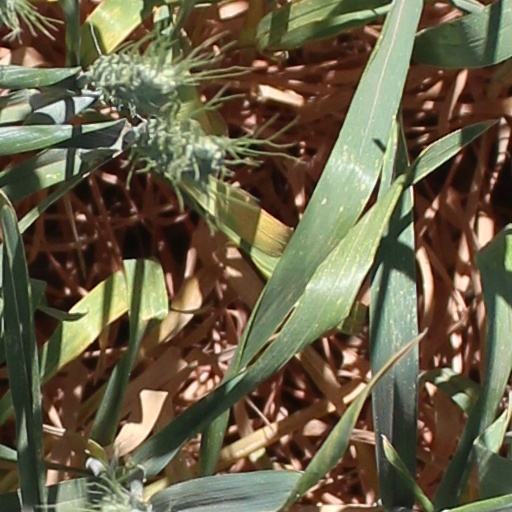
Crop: wheat